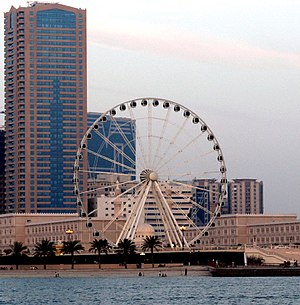
Al-Ain / Galleri
Al-Ain er en by i Emiratet Abu Dhabi i de Forenede Arabiske Emirater, beliggende tæt ved grænsen til Oman. Byen har 631.005 indbyggere og dermed den næstestørste by i Emiratet Abu Dhabi og den fjerdestørste by i de Forenede Arabiske Emirater.